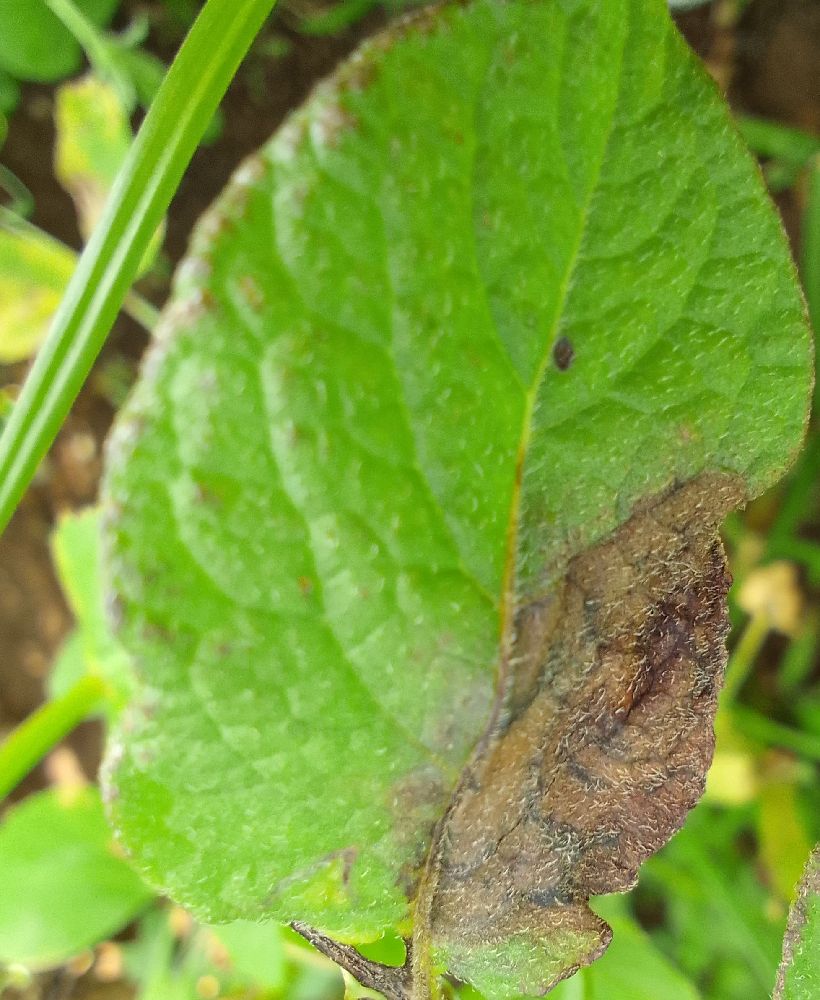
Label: Late blight